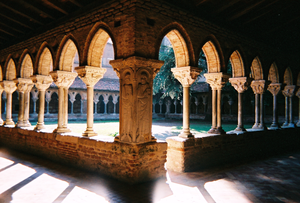
Cloître de l'abbaye Saint-Pierre de Moissac, pilier de St Philippe tenant le livre
L'architecture romane est le premier grand style créé au Moyen Âge en Europe après le déclin de la civilisation gréco-romaine. Son développement est pleinement établi vers 1060 mais les premiers signes de mutation sont différents suivant les régions et il n'y a pas de consensus sur une date des débuts qui vont du VIᵉ au XIᵉ siècle. L'architecture gothique est le style qui lui succède progressivement à partir du XIIe siècle.Le dynamisme monastique, de profondes aspirations religieuses et morales, la spiritualité des routes de pèlerinages dans une Europe rendue à la paix président à la naissance de l'art roman et contribuent à en faire un style vraiment neuf et doué d'une profonde originalité. La volonté de libérer l'Église de la tutelle de pouvoirs séculiers, les croisades, la reconquête chrétienne en Espagne avec l'effondrement du califat de Cordoue, la disparition du mécénat royal ou princier font de l'art roman l'art de toute la chrétienté médiévale.